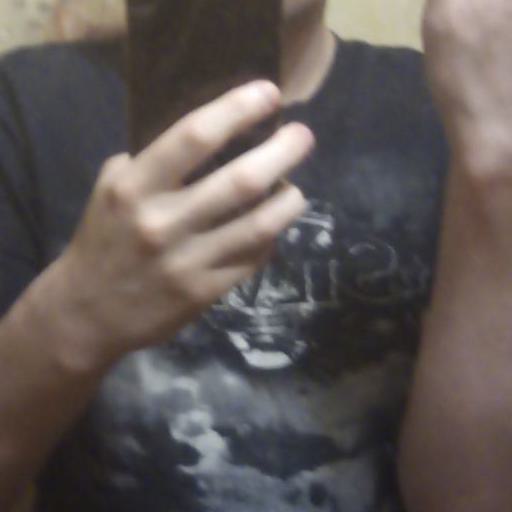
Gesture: no_gesture